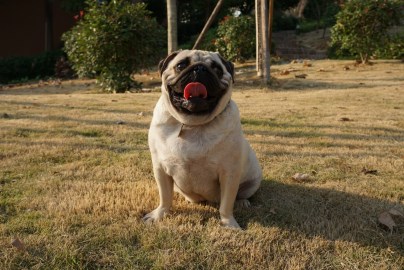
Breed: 798-n000130-pug